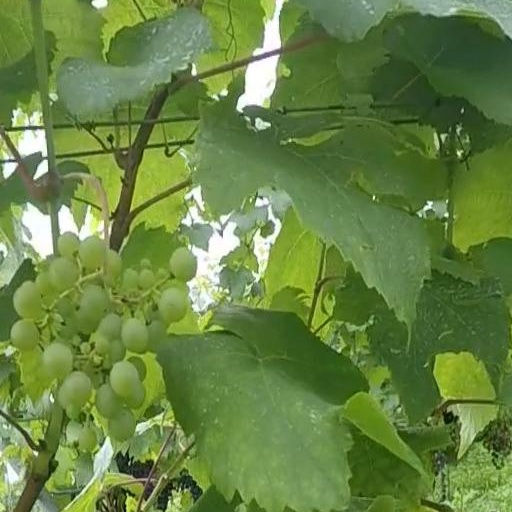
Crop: grape